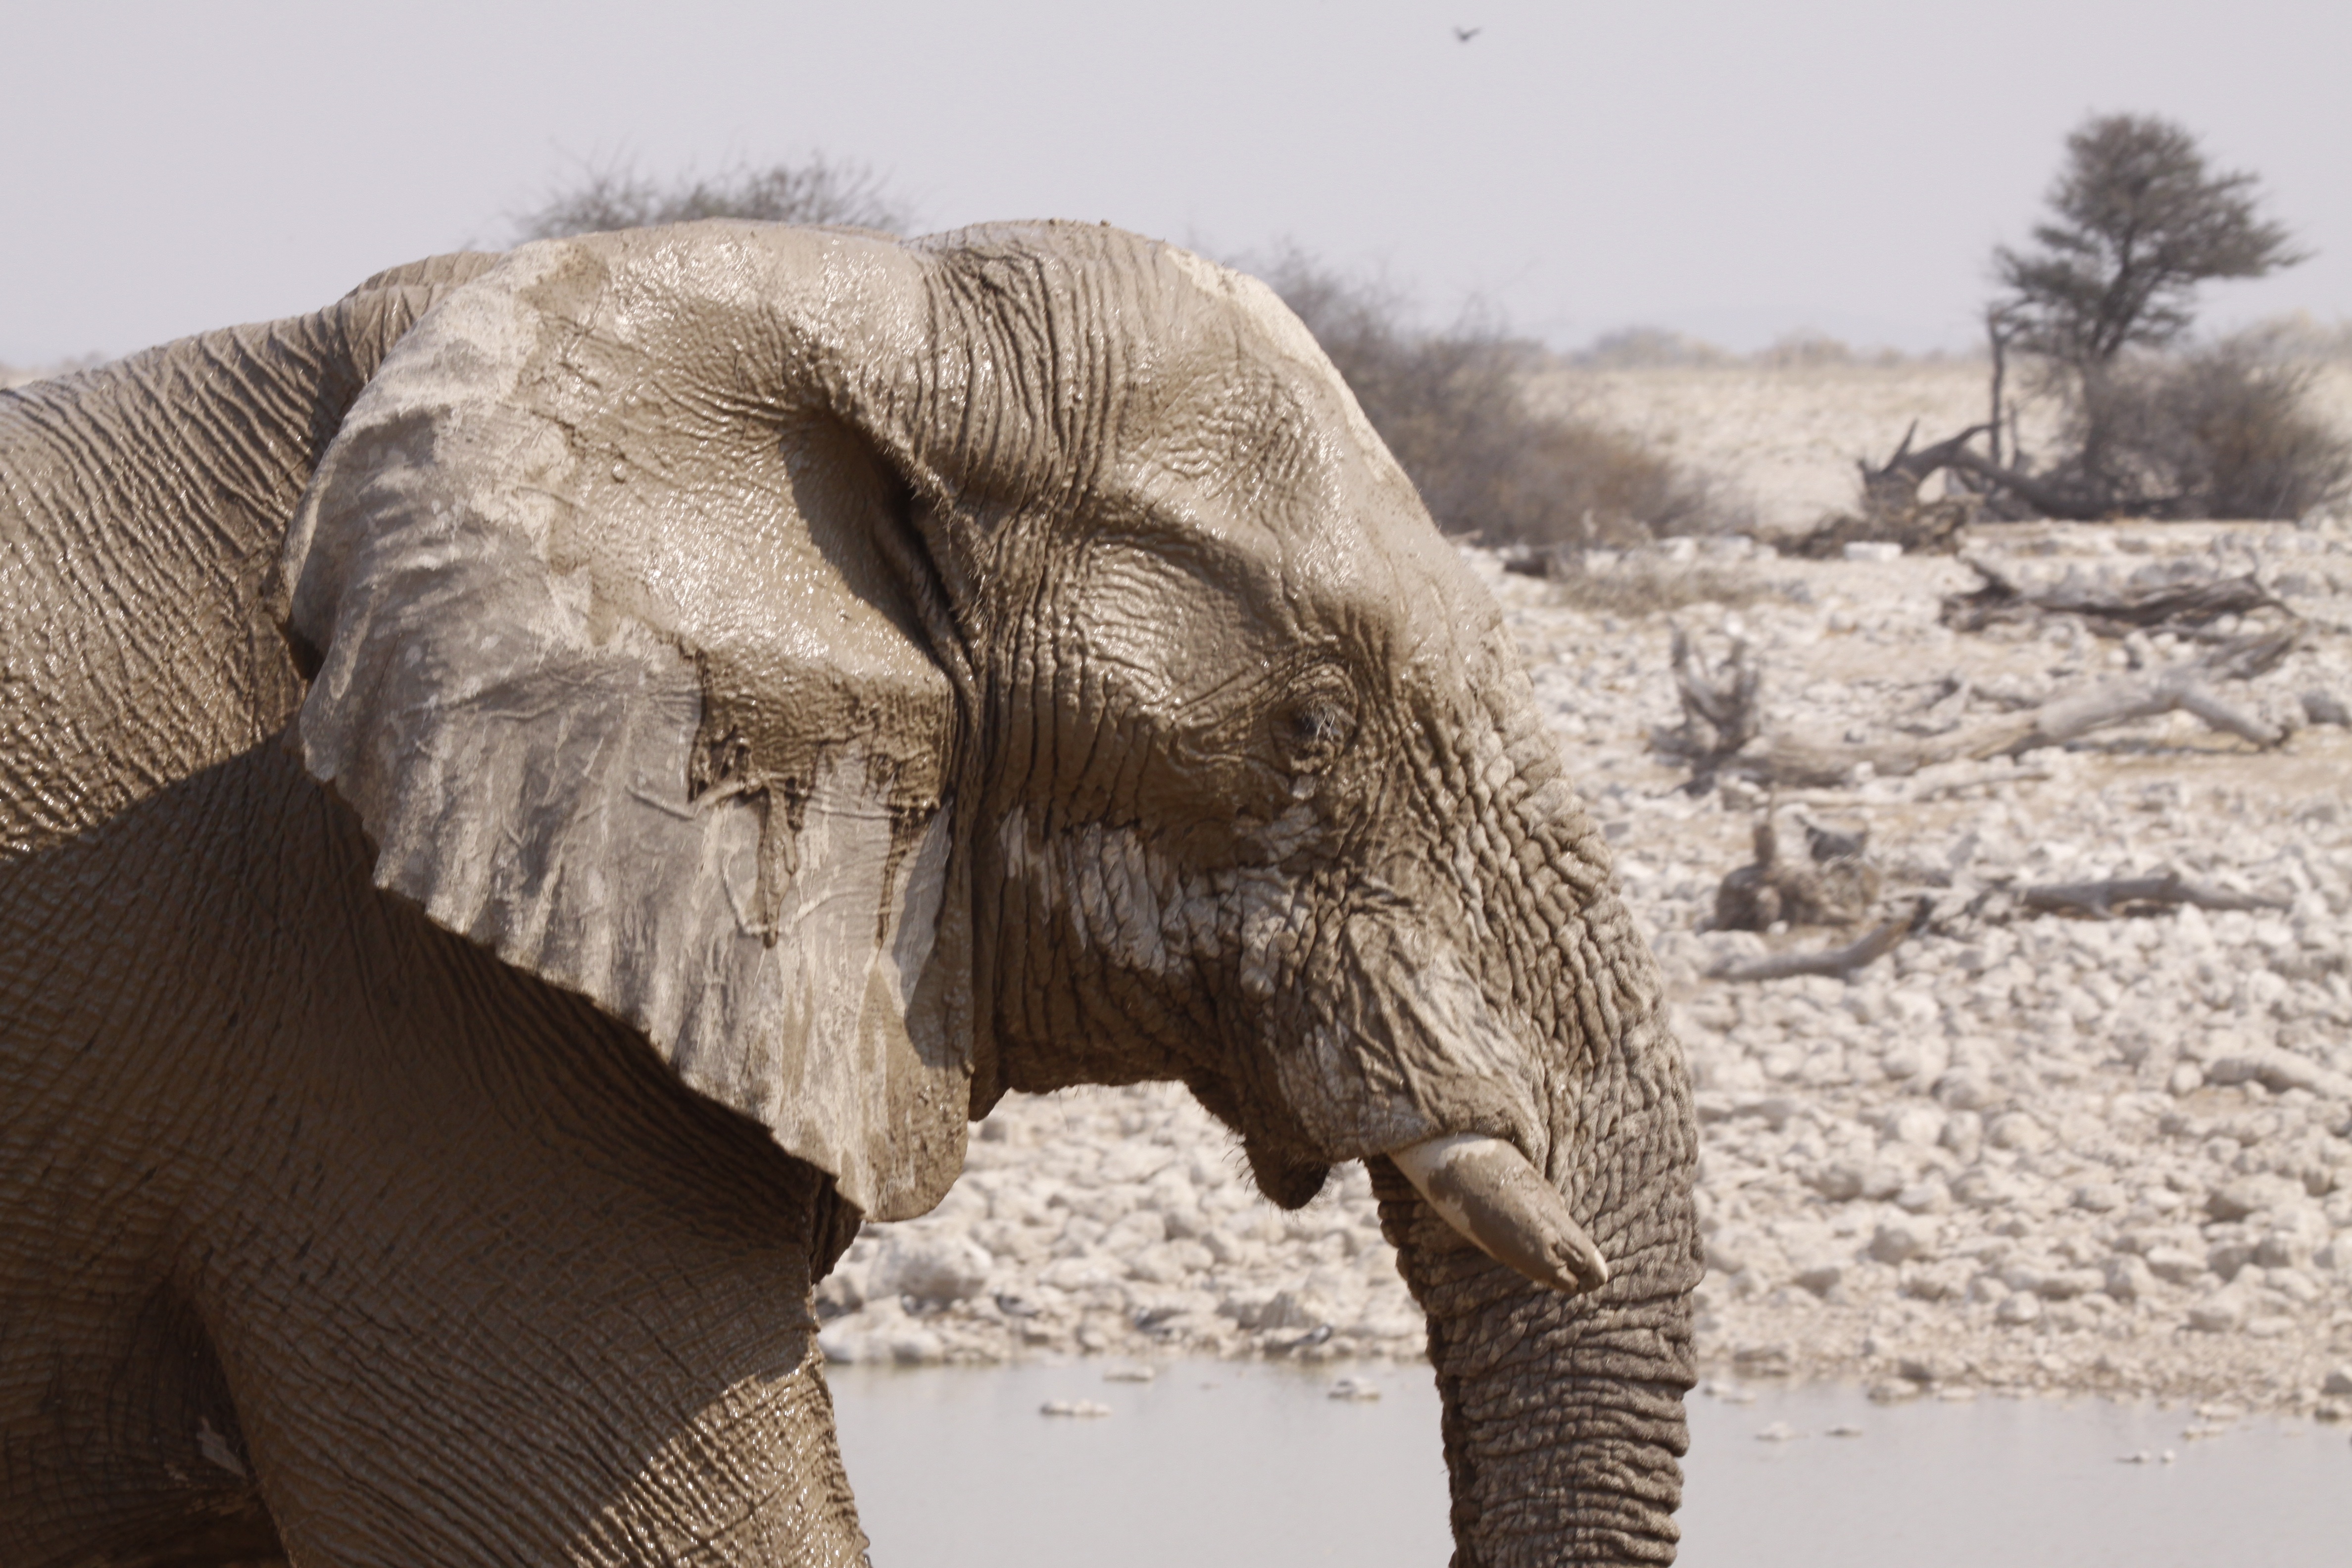
animal, wildlife, mammal, fauna, elephant, safari, pachyderm, wild live, indian elephant, african elephant, elephants and mammoths